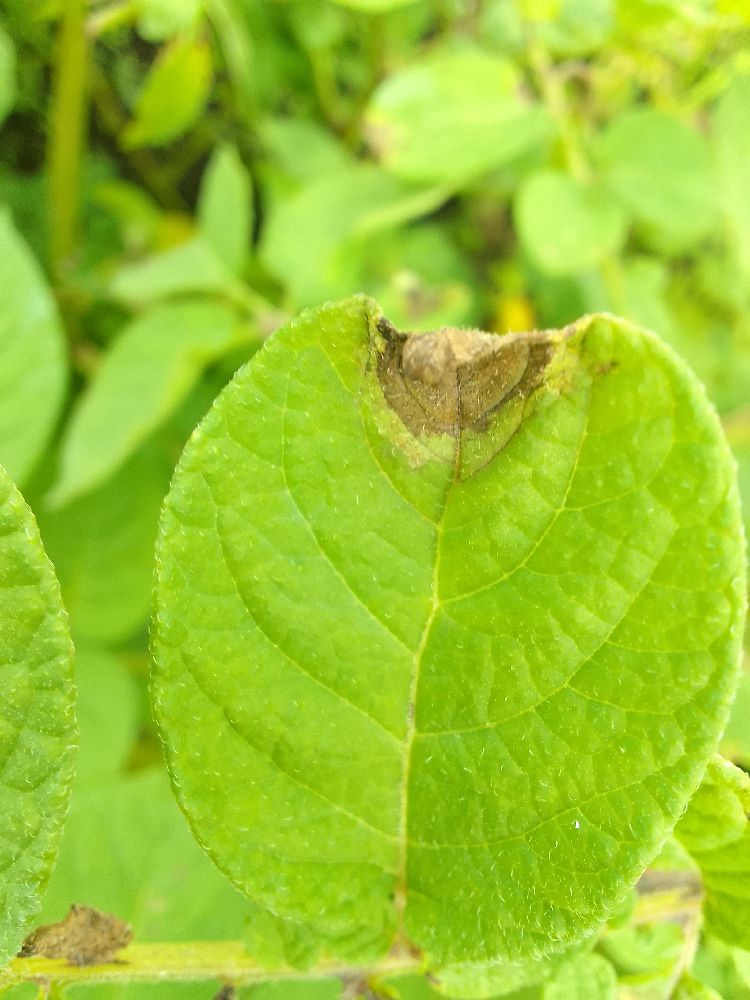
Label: Late blight